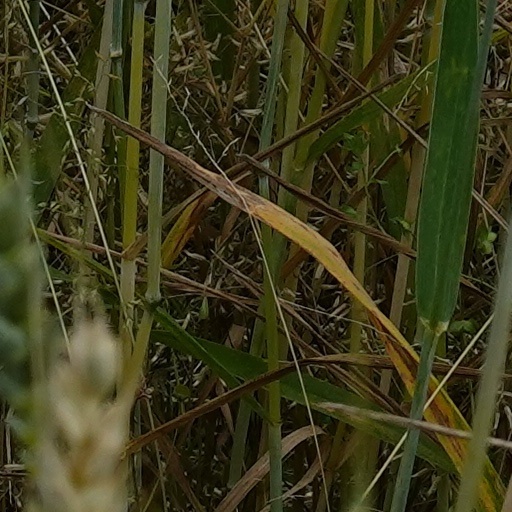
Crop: wheat